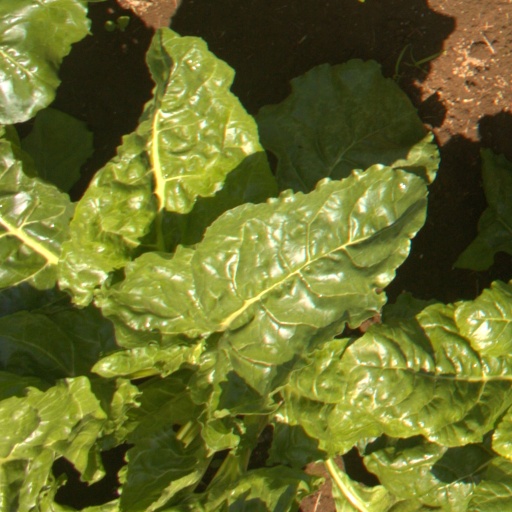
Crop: sugar beet